Qianlong Tongbao

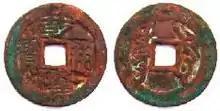
A "red cash coin" bearing the inscription Qianlong Tongbao (乾隆通寳).

In the summer of 1759, the government of the Qing dynasty finished their conquest of Xinjiang, and Xinjiang was divided into three circuits: the Northern Circuit, Eastern Circuit, and Southern Circuit. In the Southern Circuit a different monetary system was used than in the other circuits, as this circuit had been Dzungaria the Dzungar "pūl" (ﭘول) coin system was retained, these pūl coins composed of 99% copper, these new pūl coins were modeled after the Qianlong Tongbao cash coins, but due to their high copper content were red in colour hence they were known as "red cash coins" (紅錢) however the Qing government now faced the fact that the amount of copper ore available in the region was very little, in order to get the amount of copper needed to manufacture these "red cash coins", General Zhao Hui requested to the Qianlong Emperor in his July 1759 petition if he was allowed to reclaim old pūl coins from the locals to use as scrap metal and cast these new "red cash coins" from. These "red cash coins" had an official exchange rate with the pūl coins that remained in circulation of 1 "red cash" for 2 pūl coins. As Zhao Hui wanted the new can coins to have the same weight as pūl coins they weighed 2 "qián" (or 7.46 grams) and had both a higher width and thickness than regular cash coins. Red cash coins are also generally marked by their rather crude craftsmanship when compared to the cash coins of China proper. The edges of these coins are often not filed completely and the casting technique is often inaccurate or the inscriptions on them seemed deformed. As the copper used to make these new Qianlong Tongbao cash coins was melted from copper ore or scrap copper by local primitive methods. Therefore, the actual pure copper content in "red cash coins" is usually around 98%, the remaining 2% usually being lead, zinc, and other impurities which were all beyond skills of the local mint technicians in Xinjiang to remove. Sometimes due to circulation or due to corrosion the slag kernels or organic impurities in the body of a particular "red cash coin" would decompose or wear out and would form a comb-like cluster of very small see-through openings which the Chinese refer to as "sand eyes".